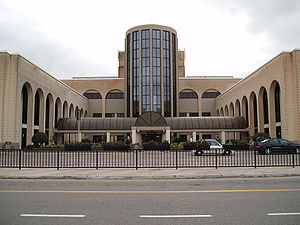
Malta International Airport
Malta International Airport er den eneste lufthavn på øen Malta. Den er beliggende fem kilometer vest for Valletta og én km fra centrum af Luqa.